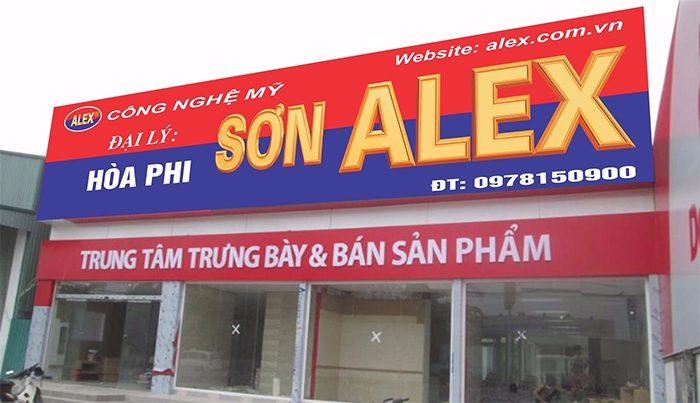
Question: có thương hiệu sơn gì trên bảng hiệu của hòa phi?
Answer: có thương hiệu sơn alex